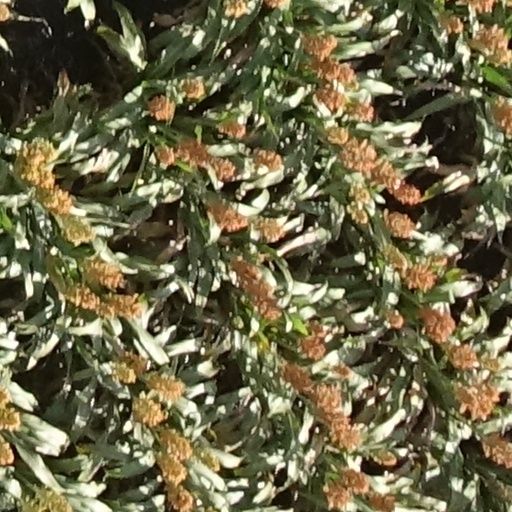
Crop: sorghum